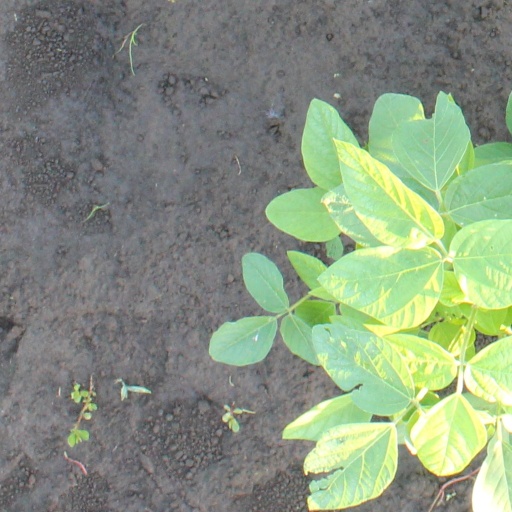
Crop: soybean